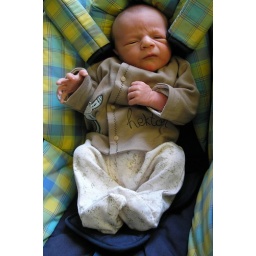
He didn't like being put in his car seat at first. He's getting much happier about it now.